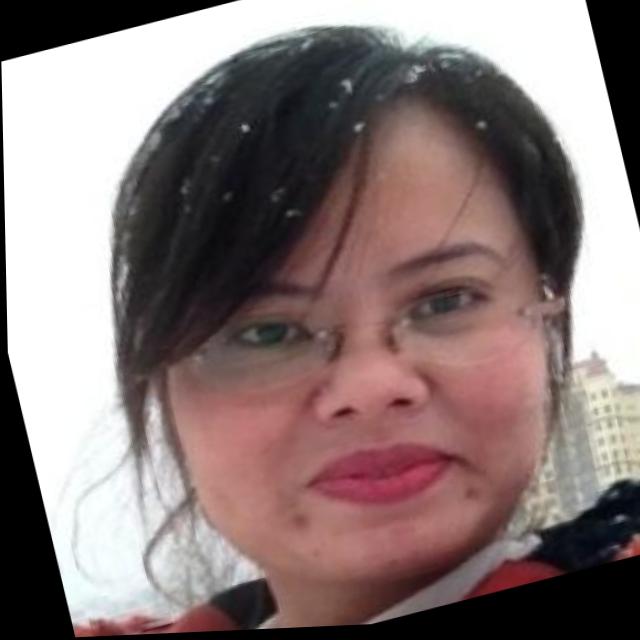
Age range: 21-44